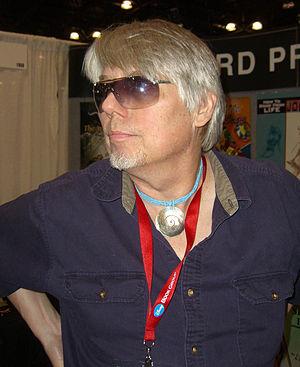
Frank Brunner est un dessinateur et illustrateur de comics américain.